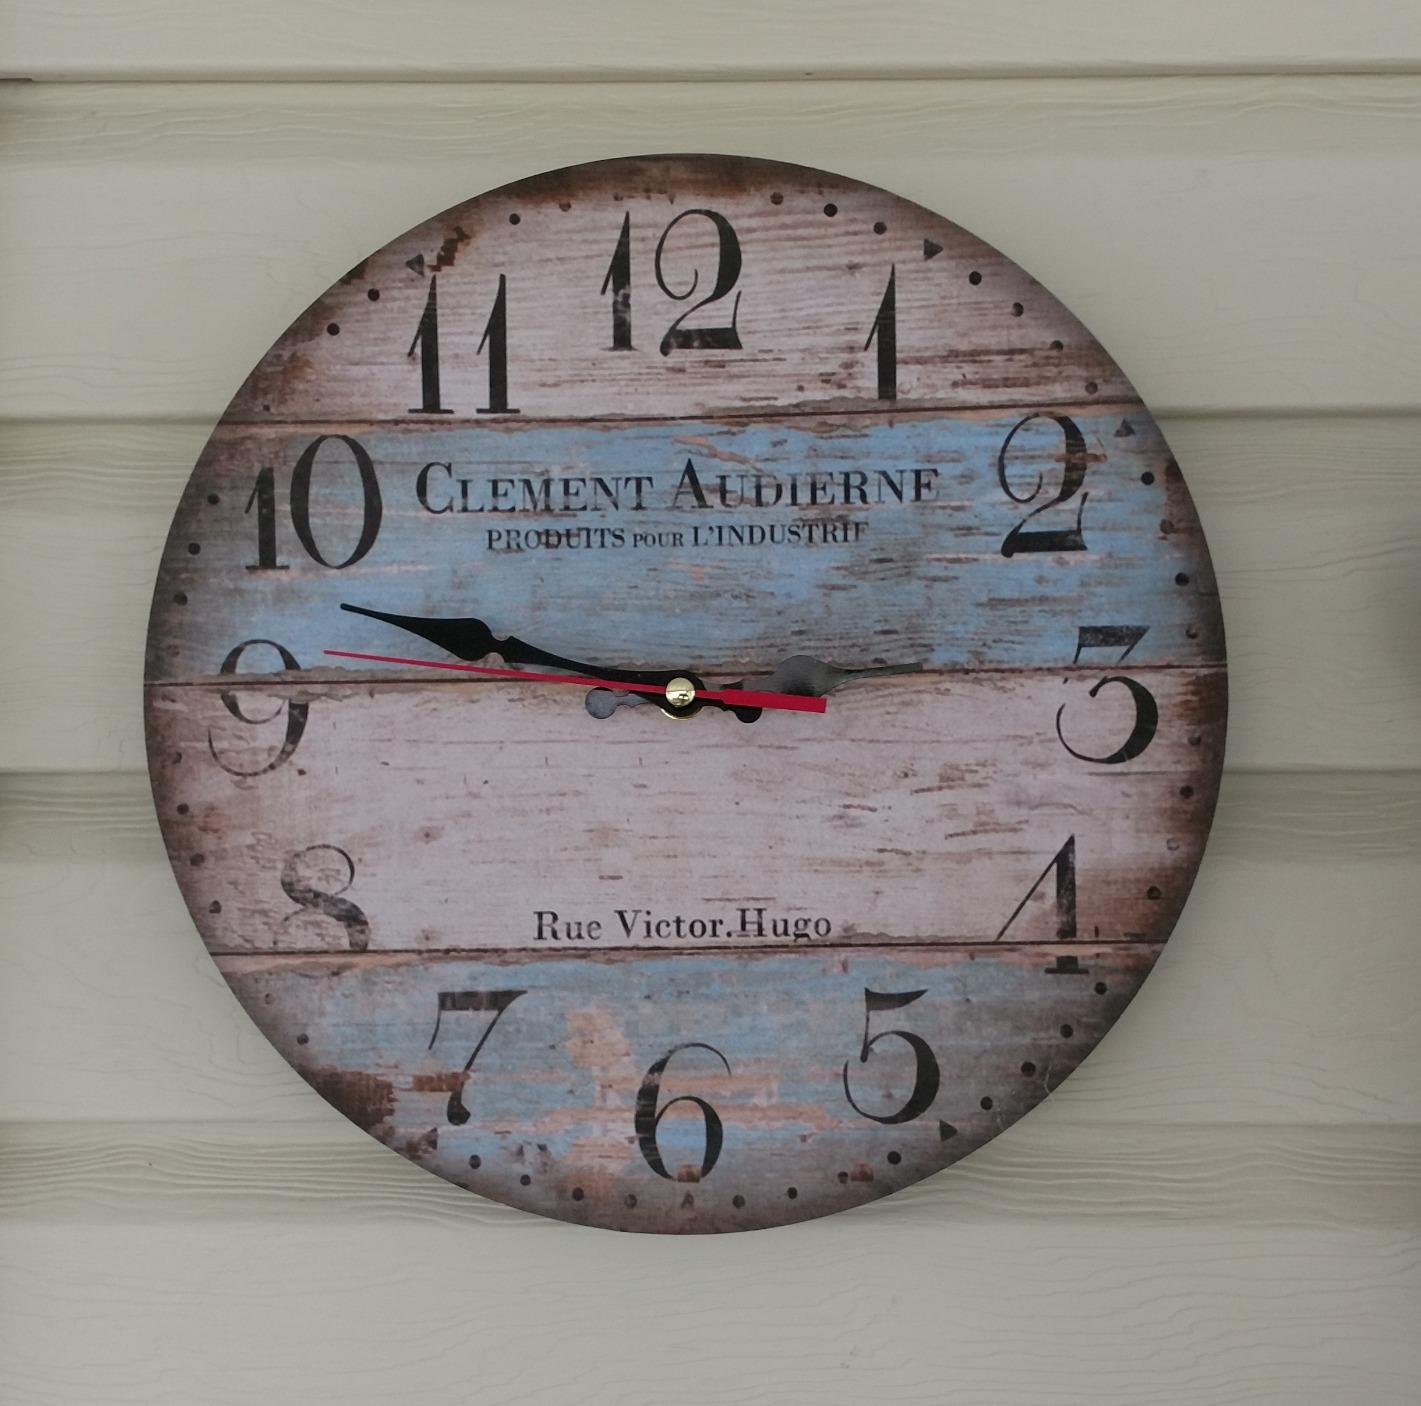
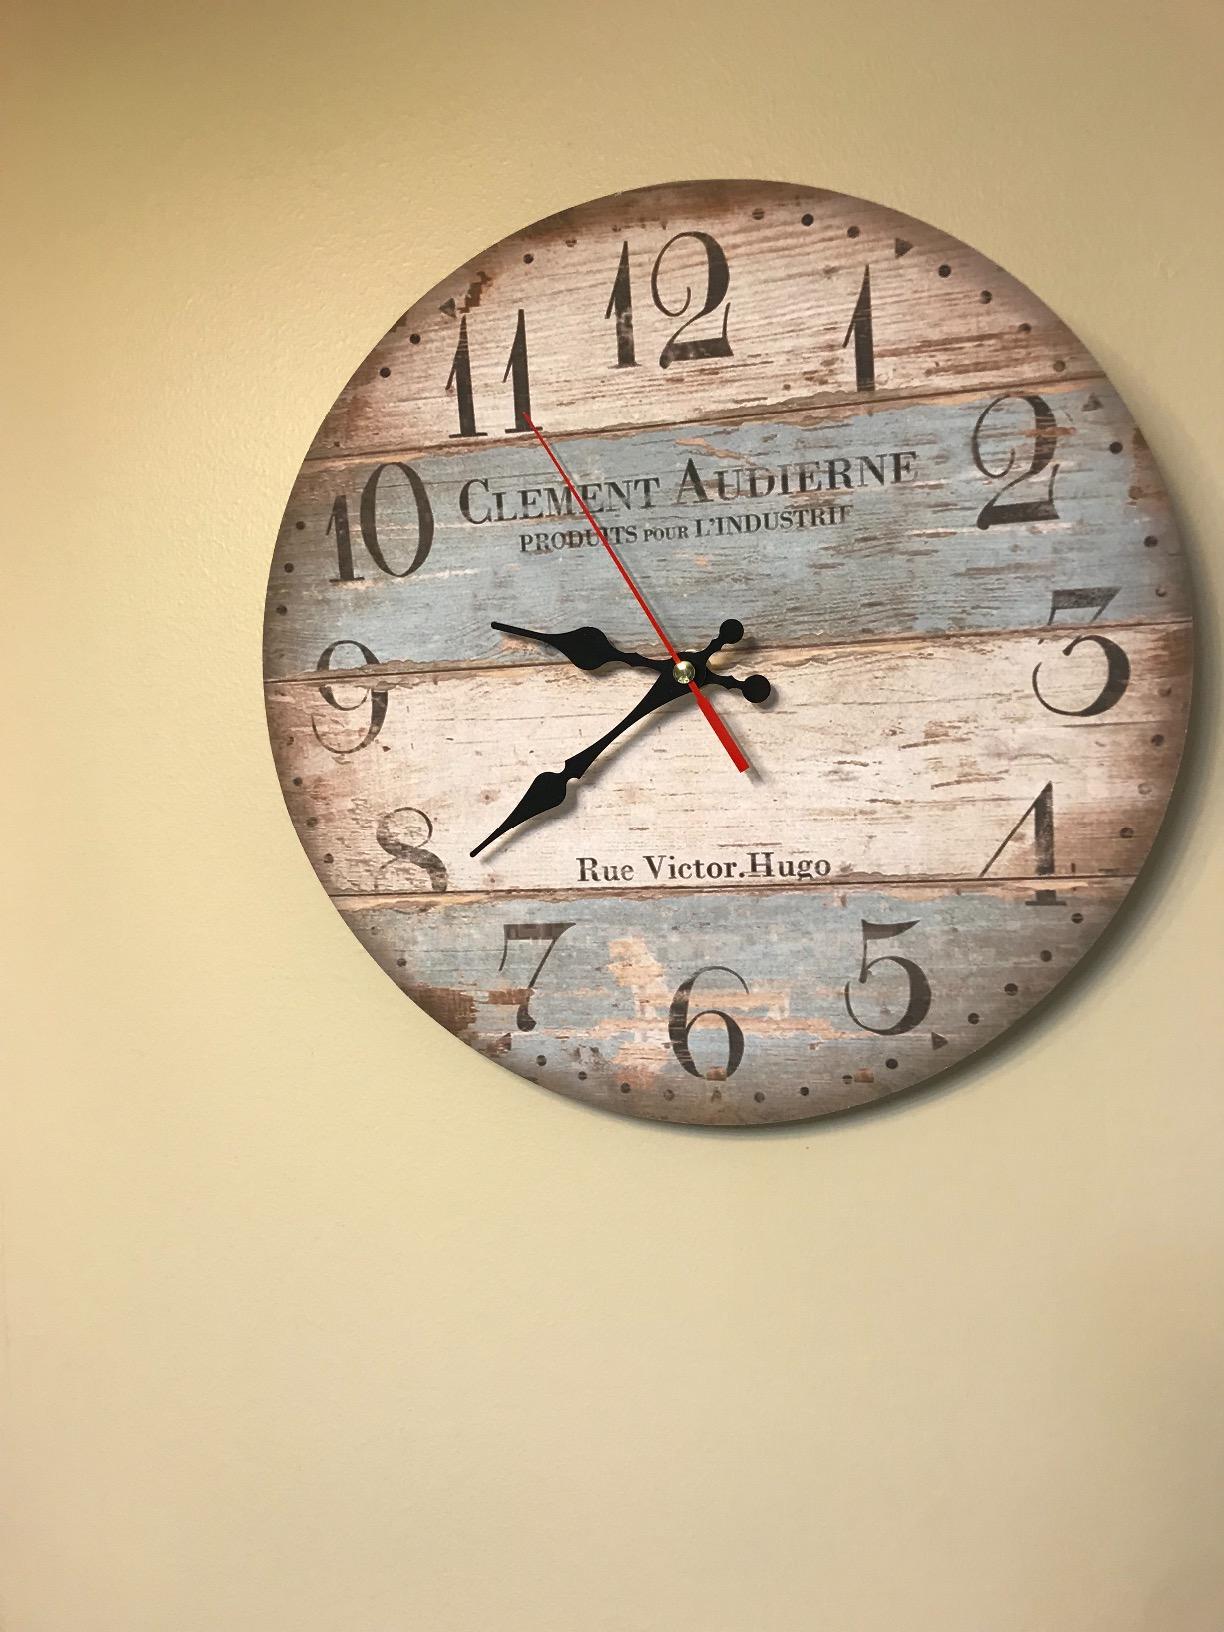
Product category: clock
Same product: yes